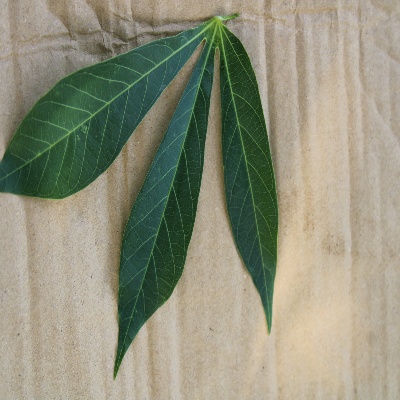
Crop: Cassava
Condition: healthy